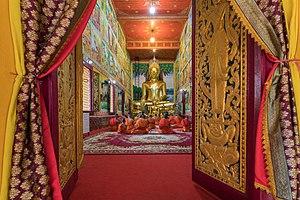
Porte d'entrée ouverte du Wat Mixay, pendant la prière du soir, avec des bhikshus assis devant une statue de Bouddha dorée, Vientiane, Laos